John Dyer

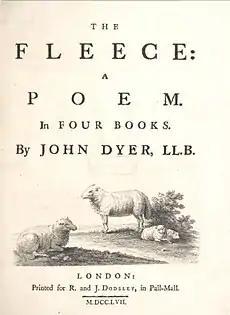
Title page of "The Fleece"

Among Dyer's papers is a transcription that he describes as "P't of Gron'. Hill as 'twas wrote first in ye year 1716". It is a discursive work in decasyllabic couplets with little relation to the "Grongar Hill" published a decade later and might just as well have served as the basis of "The Country Walk". The first published version of his celebration of the hill was written in Pindarics and originally appeared in Richard Savage's miscellany. In the same year, after having received some acclaim, Dyer rewrote "Grongar Hill" in four-stressed octosyllabic couplets roughly modelled on those of Milton's "L'Allegro" and contrasting strongly with the version of pastoral in Alexander Pope's "Windsor Forest". Though the rhymes and grammar are uncertain, the poem was eventually to be accounted his best work and was recognised as a precursor of Romanticism. Dyer worked outside the trend of politically oriented work and kept his focus on the rural landscape, its colours and visual perspective, following his training as a painter.